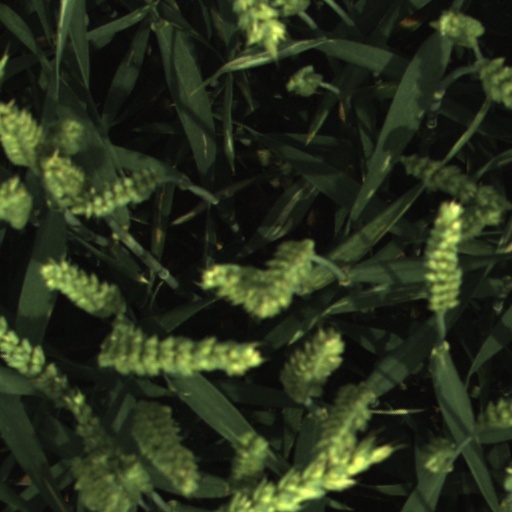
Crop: wheat